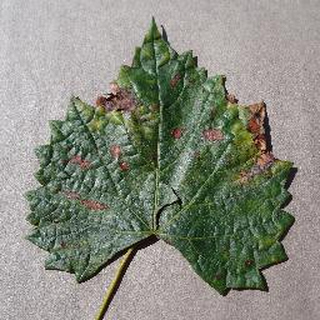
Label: grape_esca_black_measles